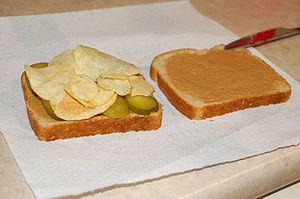
Un crisp sandwich en anglais britannique, chip sandwich, chipwich ou potato chip sandwich en anglais américain, est un sandwich garni de pommes de terre chips.
Cette page présente différents sandwichs et tartines existant à travers le monde.